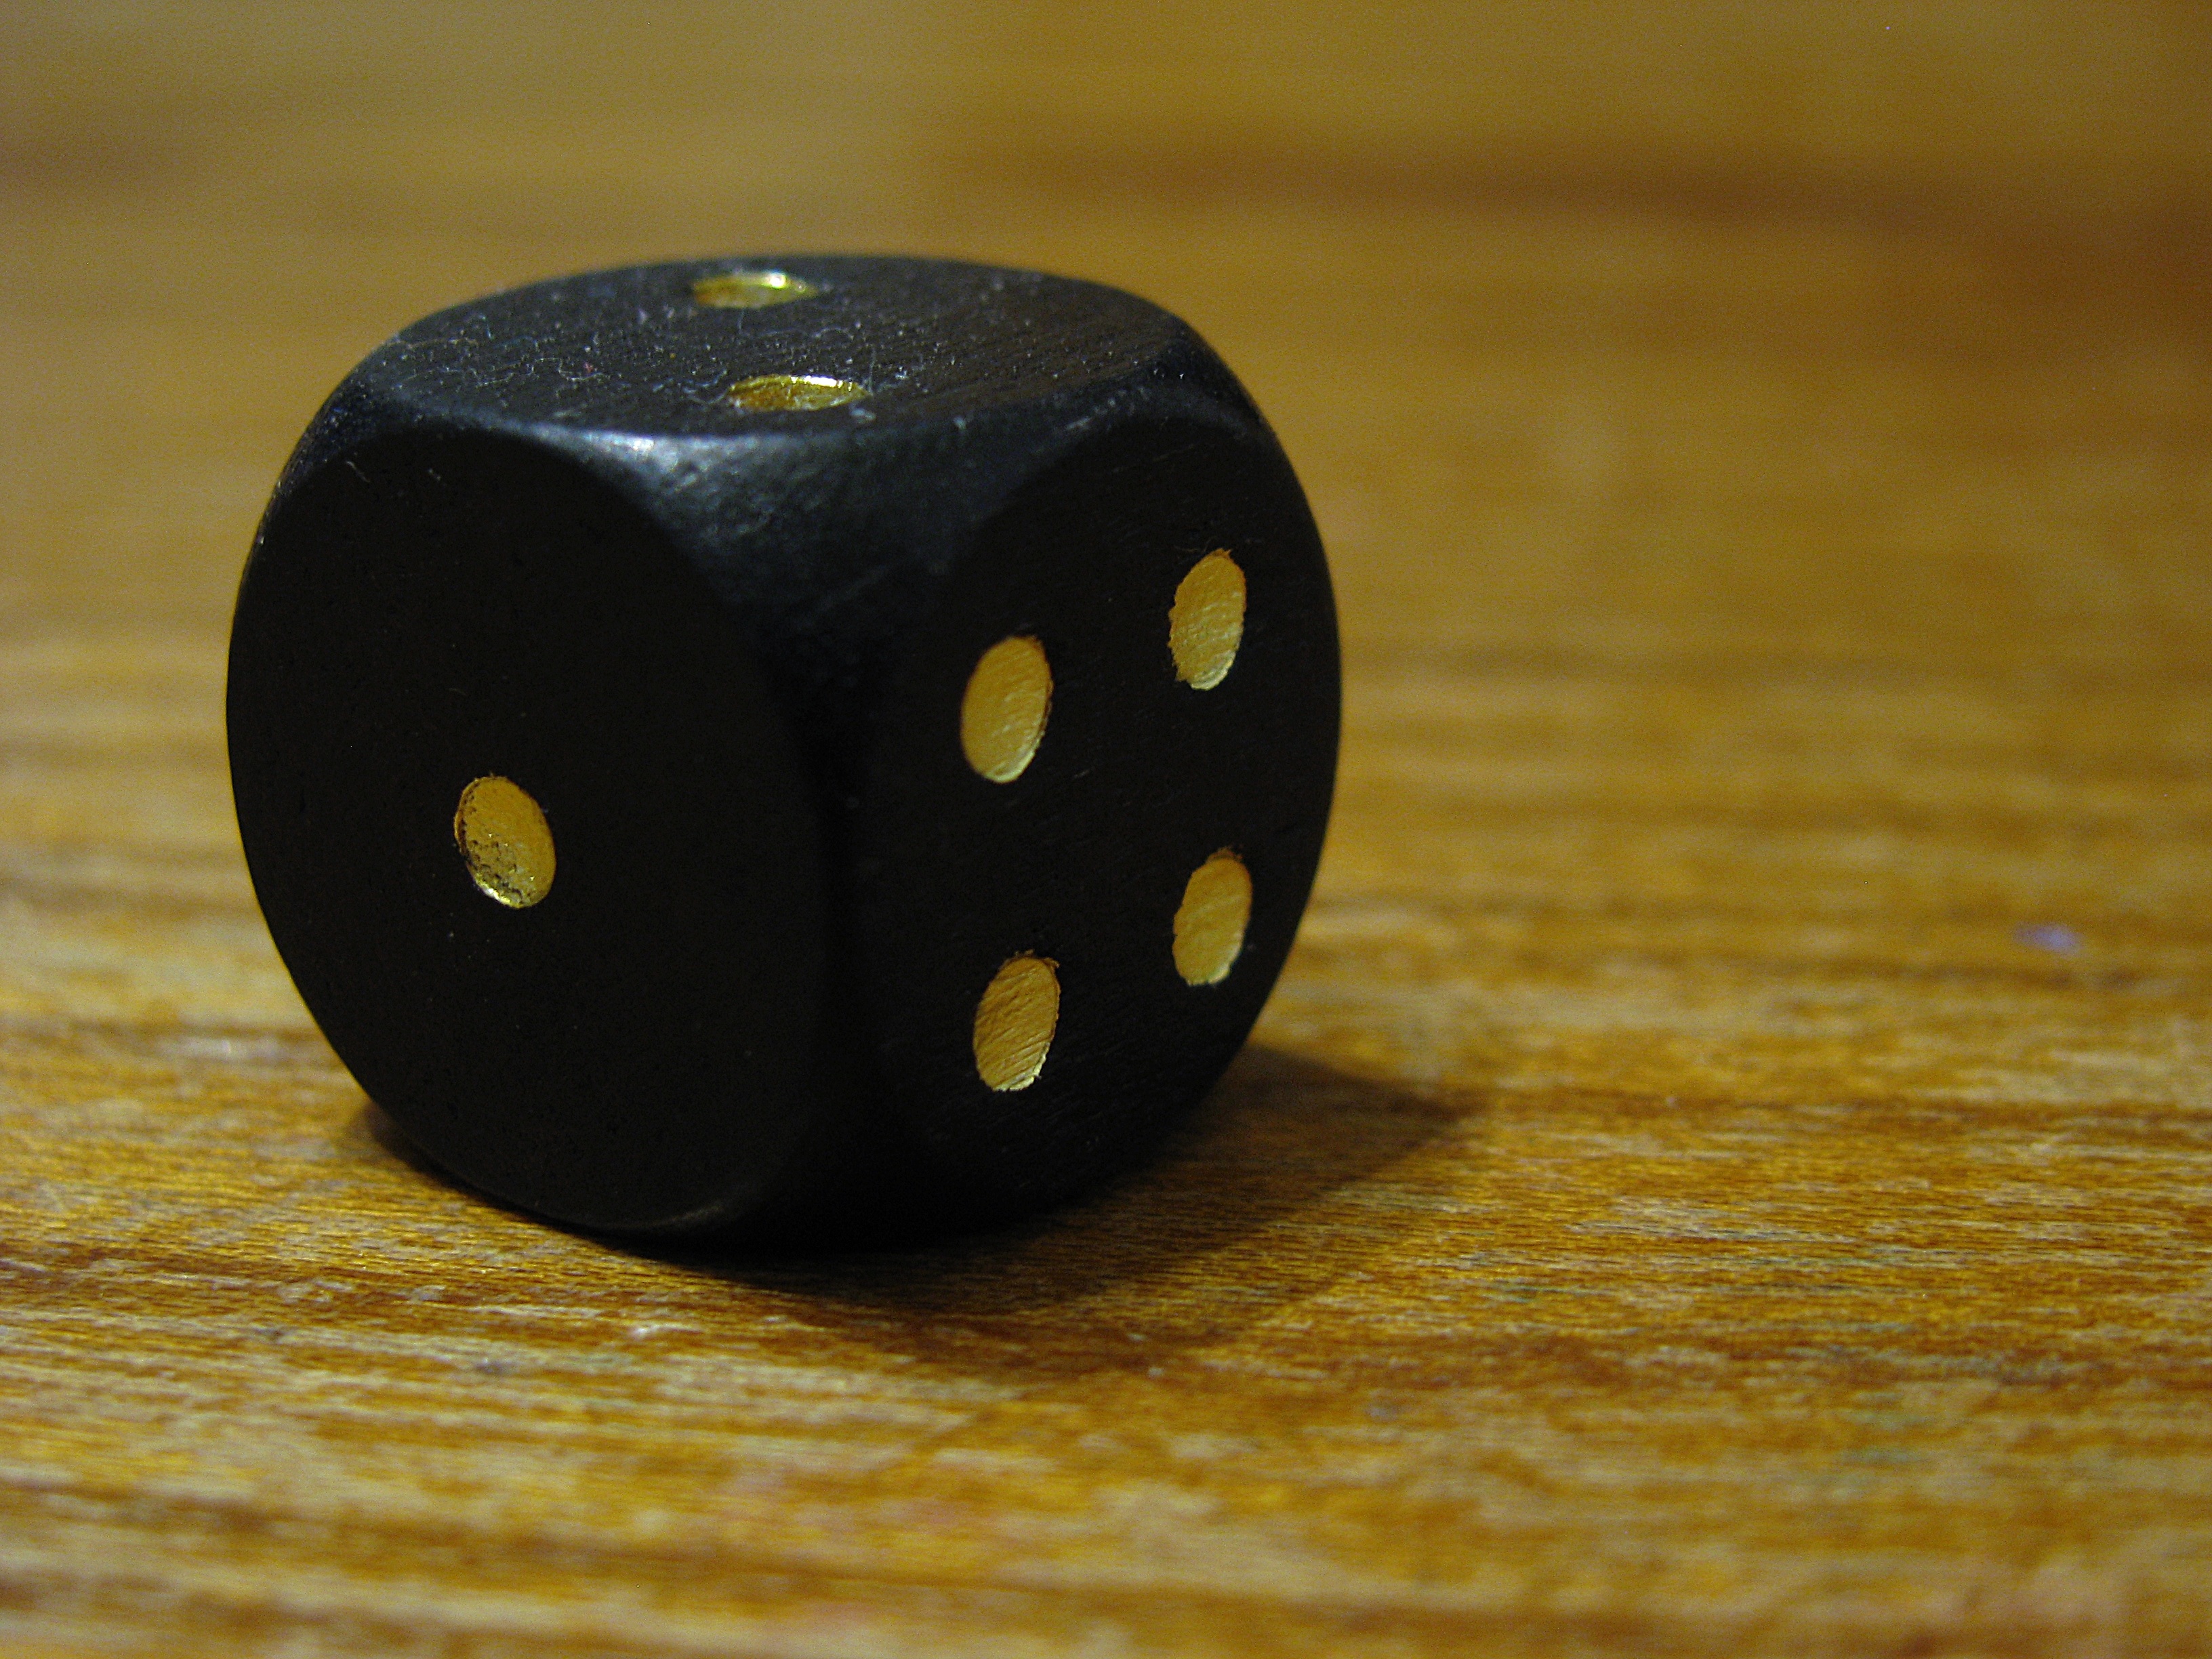
wood, play, recreation, yellow, board game, sports, cube, games, dice, dice game, eight ball, indoor games and sports, tabletop game